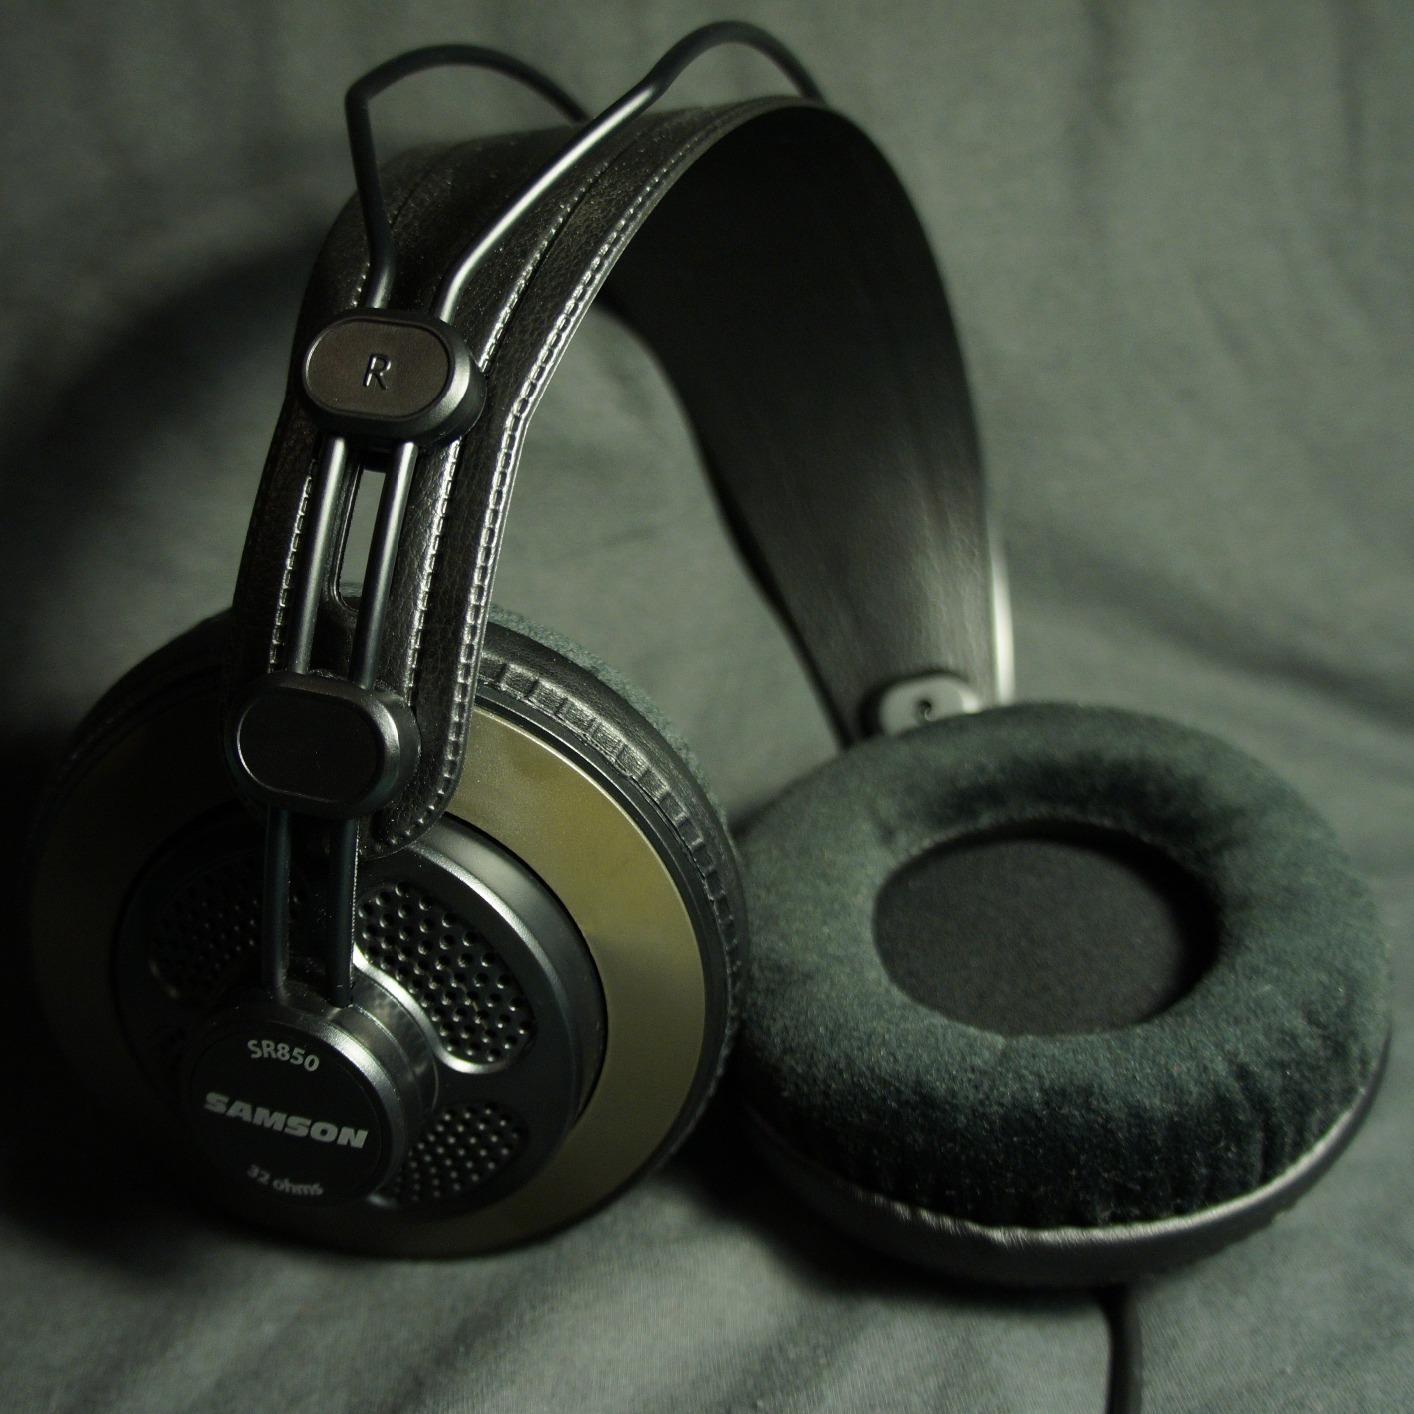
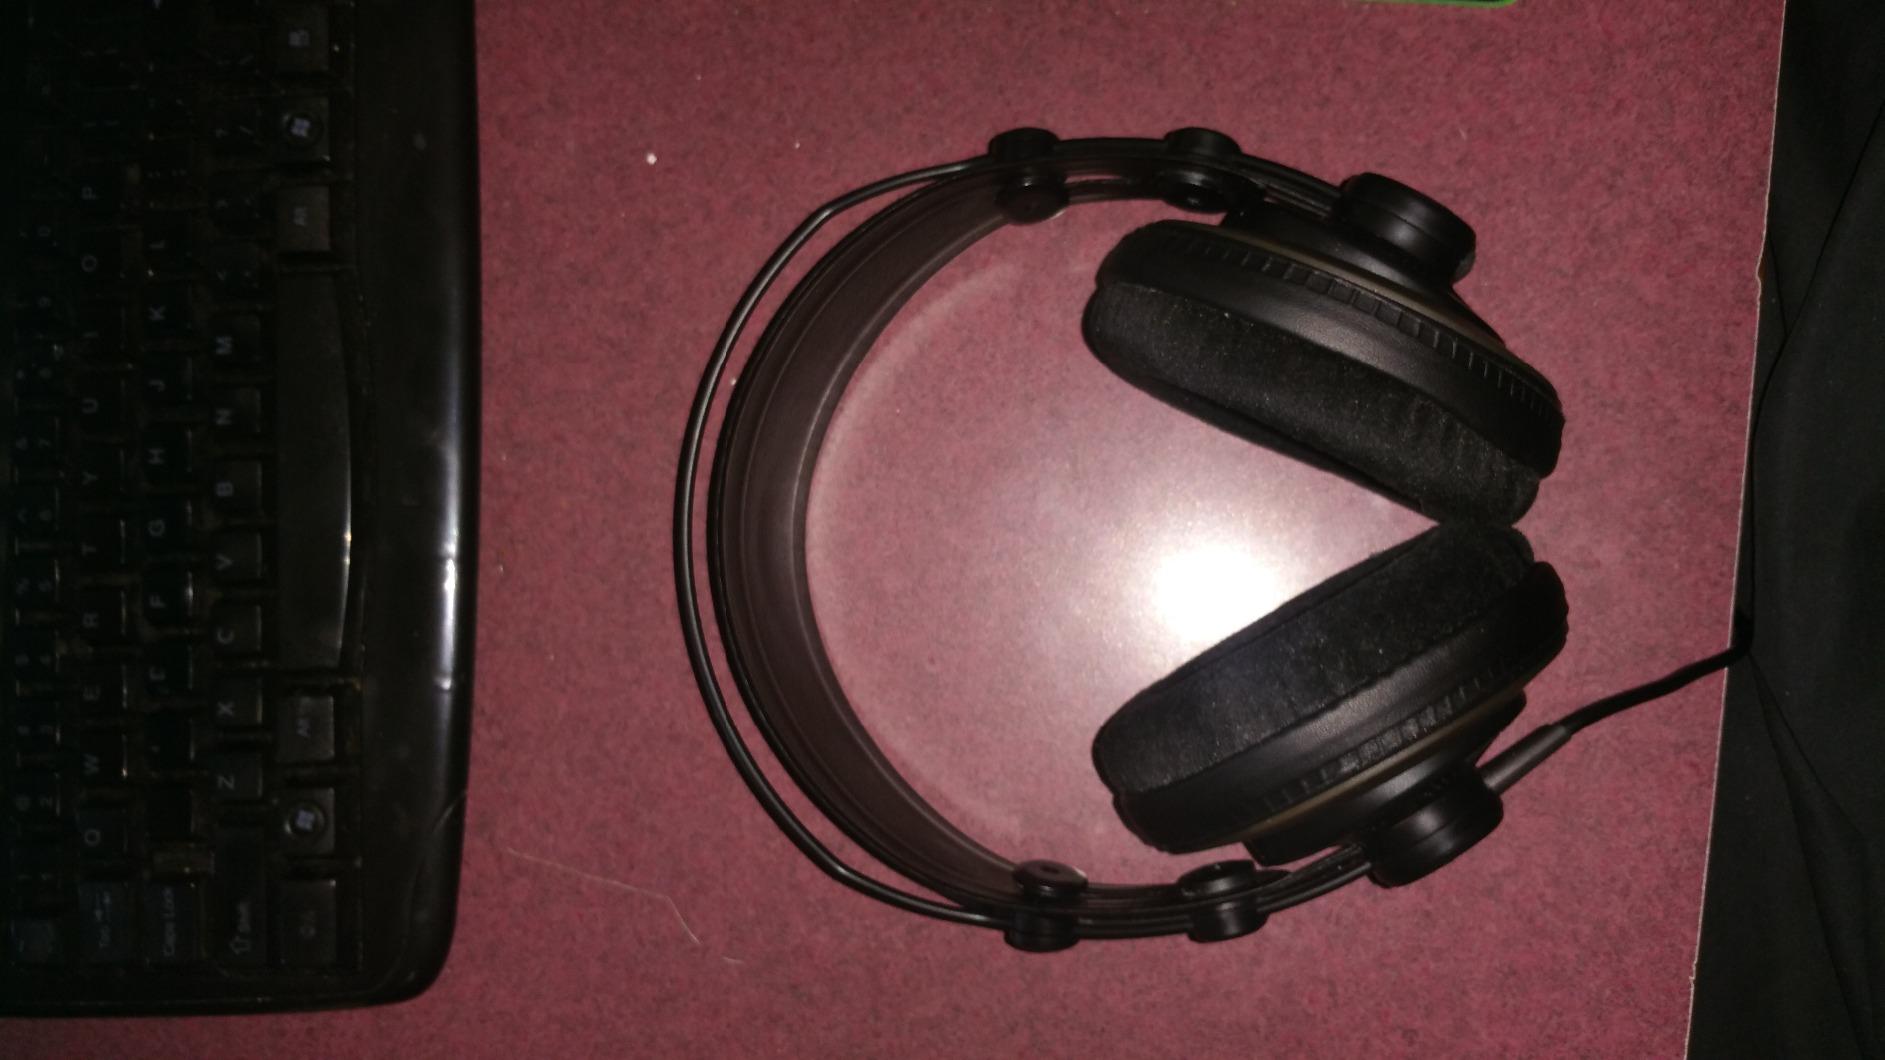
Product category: headphones
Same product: yes